Rechthalten

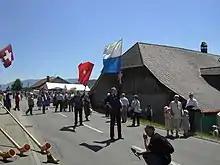
Rechthalten Yodel fest

Rechthalten has a population of . , 2.1% of the population are resident foreign nationals. Over the last 10 years (2000–2010) the population has changed at a rate of 7.1%. Migration accounted for 4%, while births and deaths accounted for 4.7%.